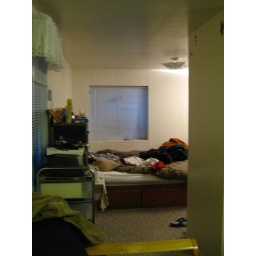
Dan's Before - Bedroom, poison arrow: bed under window